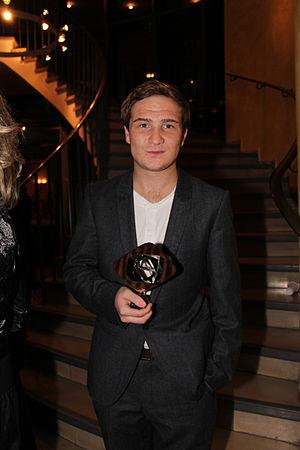
Frederick Lau né le 17 août 1989 à Berlin-Steglitz en Allemagne est un acteur allemand.